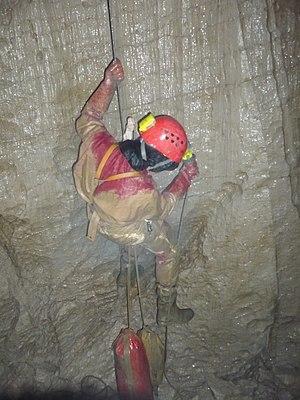
On descend 500 mètres de puits pour rejoindre la grotte Chevalier.
La spéléologie en France compte environ 15 000 adeptes